Microblogging in China

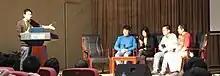
Microblogging panel, Chinese Blogger conference 2007

"Wei boke" (微博客) and "weixing boke" (微型博客), commonly abbreviated as "weibo" (微博), are Chinese words for "microblog". A China-based microblogging service often names itself a weibo by putting it after the name of the service (e.g. Tencent Weibo, Sina Weibo). A similar word "围脖" is used as Internet slang for "weibo".